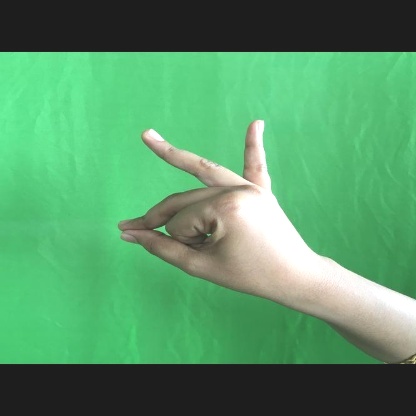
Mudra: Bramaram